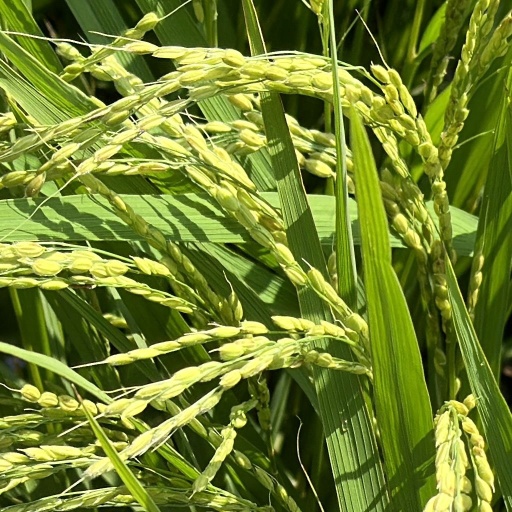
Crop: rice